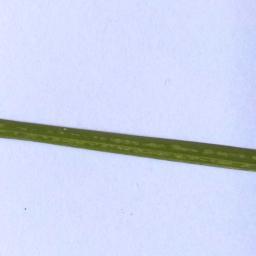
Label: Rice___Healthy